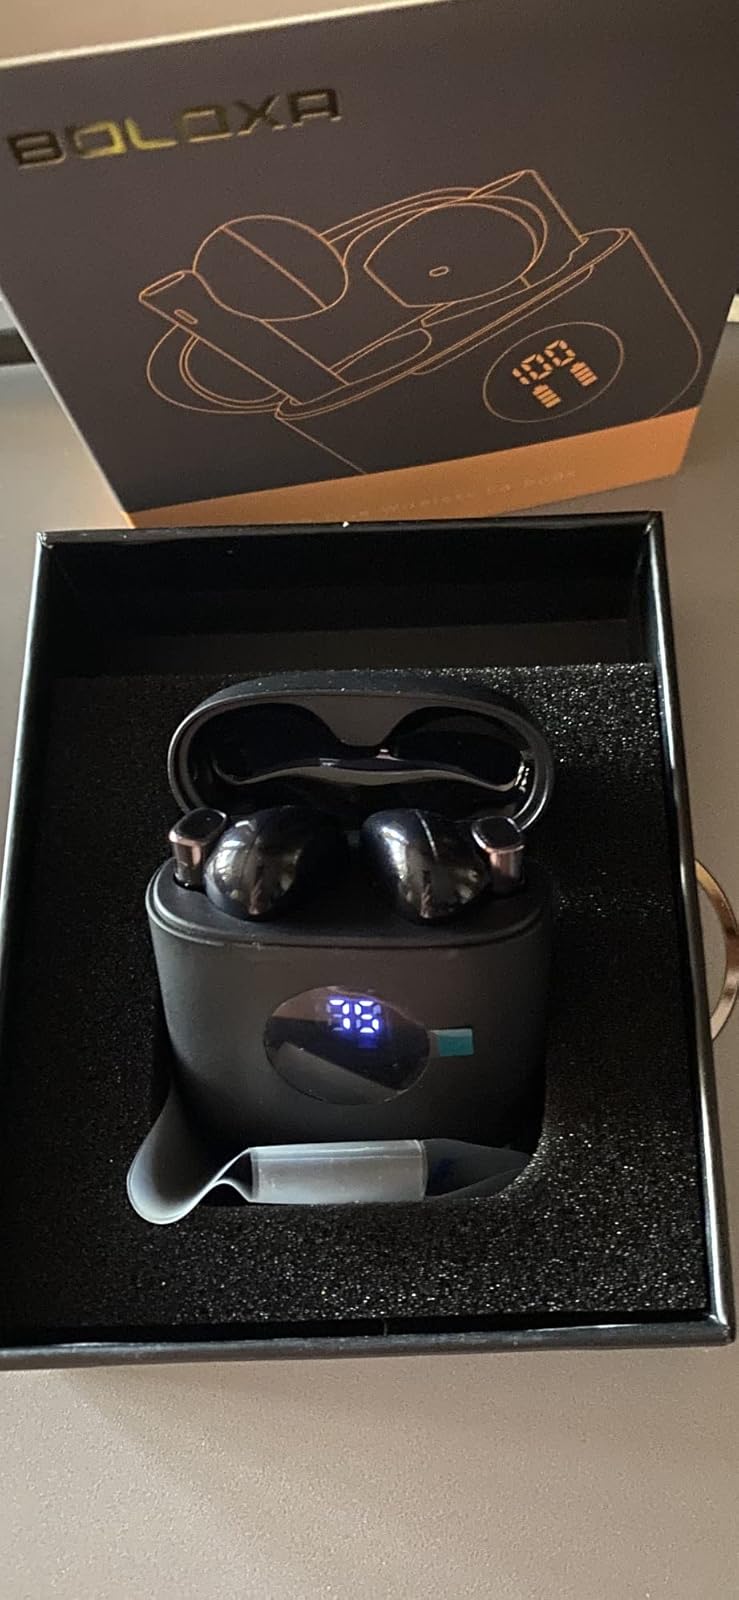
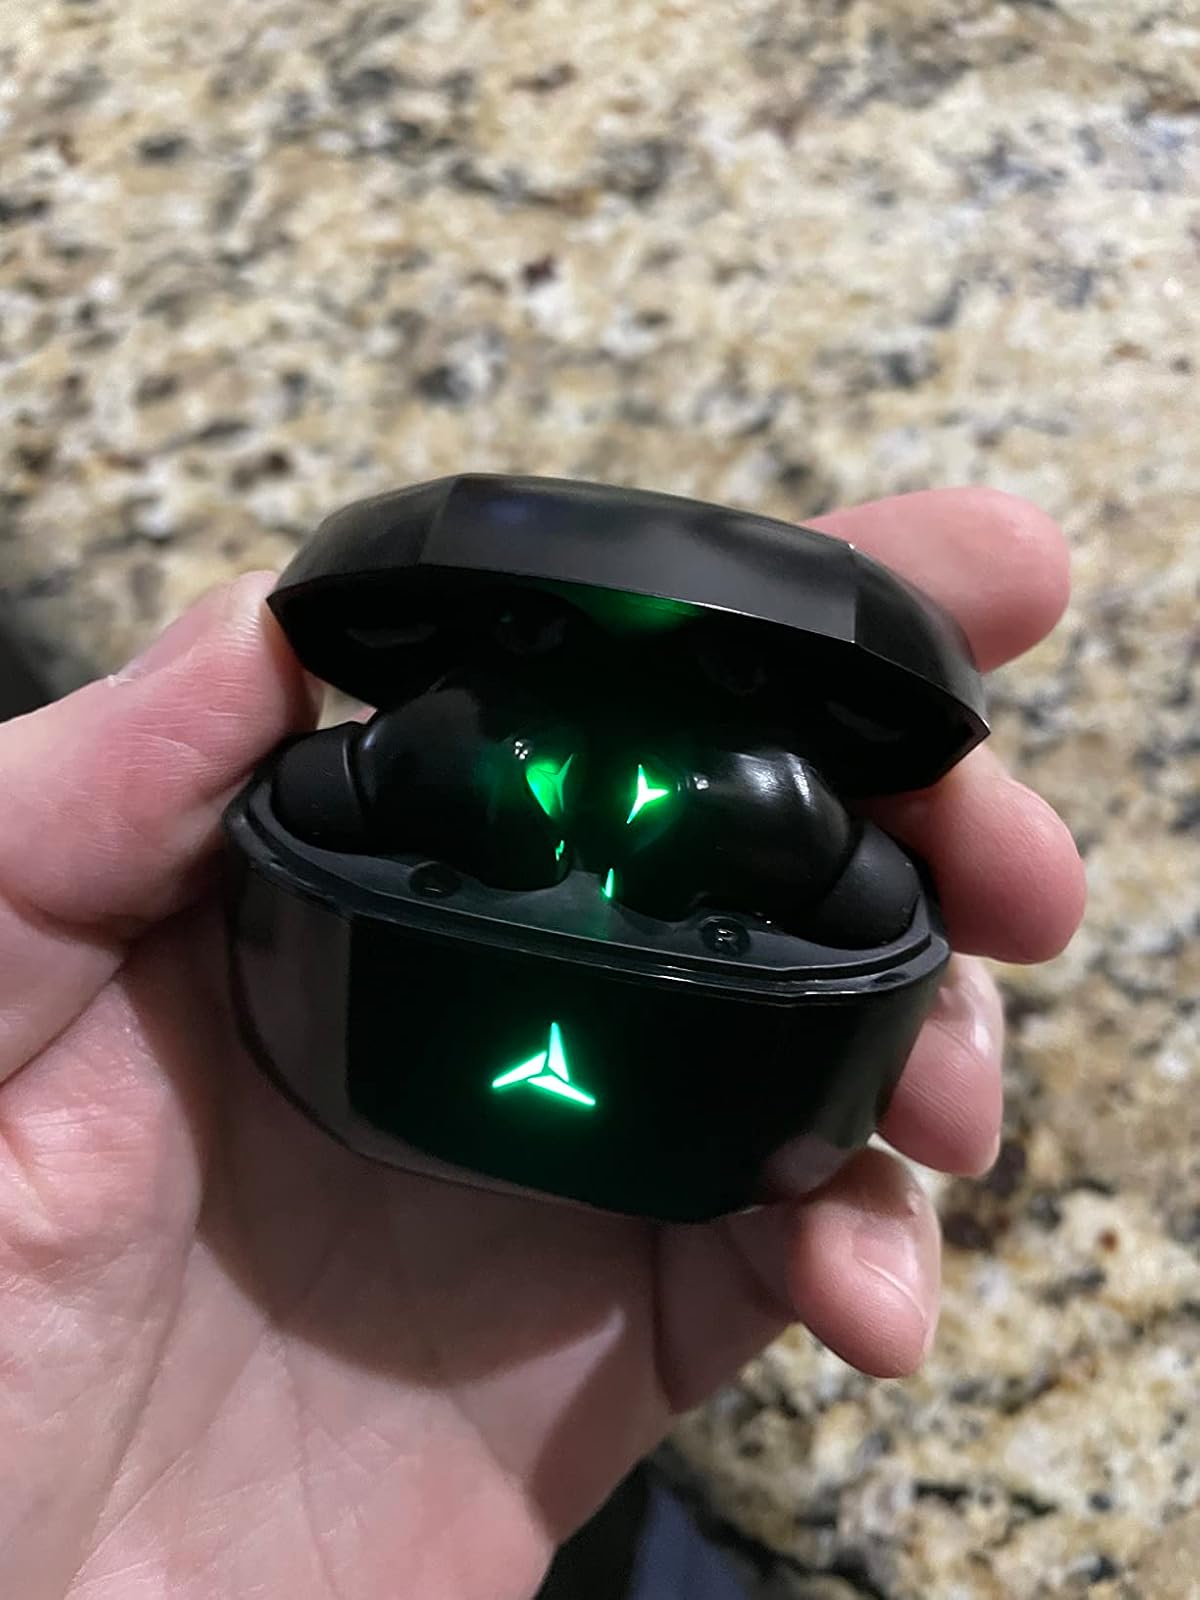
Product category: earbuds
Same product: no